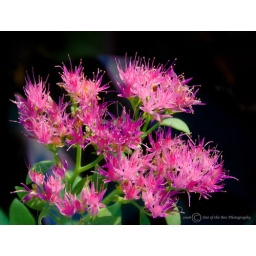
Sedum throws some surprising late pink in among the orange and yellow